Jovane Cabral

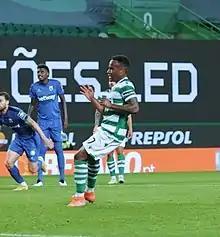
Cabral playing for Sporting CP in 2021

Jovane Eduardo Borges Cabral (born 14 June 1998) is a Cape Verdean professional footballer who plays as a winger for Primeira Liga club Estrela da Amadora and the Cape Verde national team.